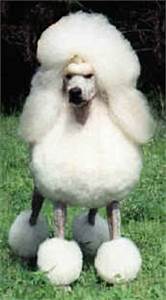
Label: cane